Franco Colapinto

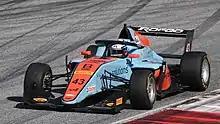
Colapinto during the 2021 Formula Regional European Championship at the Red Bull Ring.

In 2021, Colapinto joined the inaugural Formula Regional European Championship with MP Motorsport. He missed the Imola opener due to clashing sportscar commitments, and had a woeful weekend the next time out in Barcelona. In Monaco, after having his lap times deleted in qualifying due to a technical infraction, Colapinto opted to withdraw from the weekend. He finally took his first podium with second place during the fifth round in Zandvoort, before securing a double victory at the Red Bull Ring. However, the second win would be stripped from him due to track limits. Nevertheless, Colapinto rebounded the following round in Valencia by winning the first race and runner-up in the second. Colapinto eventually finished sixth in the standings despite missing two rounds, lamenting his start to the season as a "lack of pace".